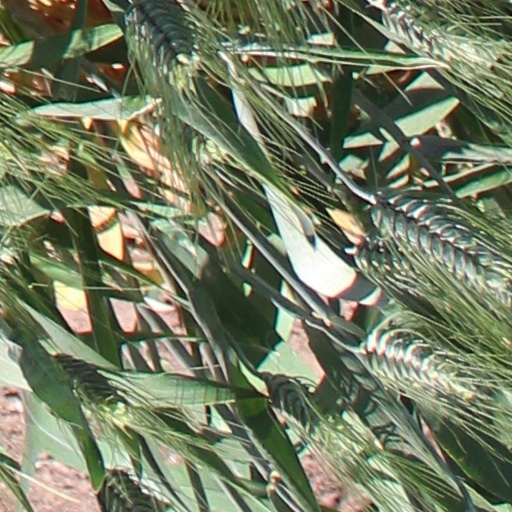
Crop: wheat